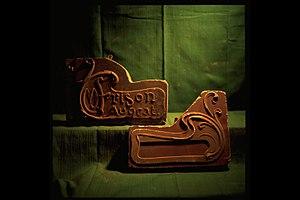
L'Hôtel Frison est un bâtiment de style « Art nouveau » conçue par l'architecte Victor Horta au numéro 37 de la rue Lebeau dans le quartier du Sablon, seule maison dans le centre historique, au cœur de Bruxelles.